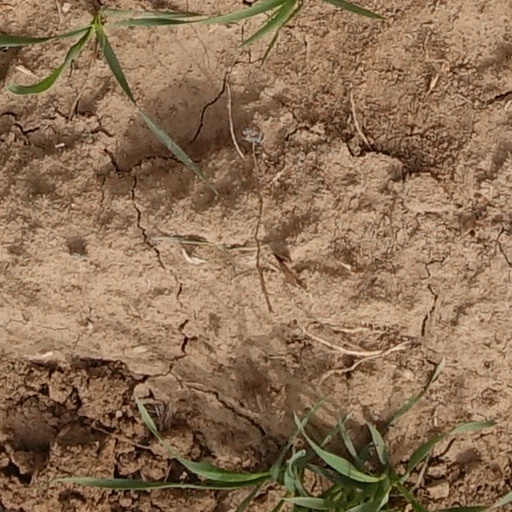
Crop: wheat